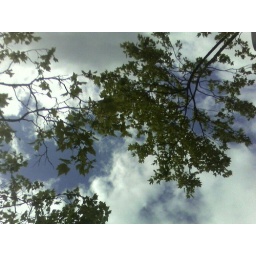
Blue sky peeking through the clouds high above the leaves of the trees in the parking lot at work.